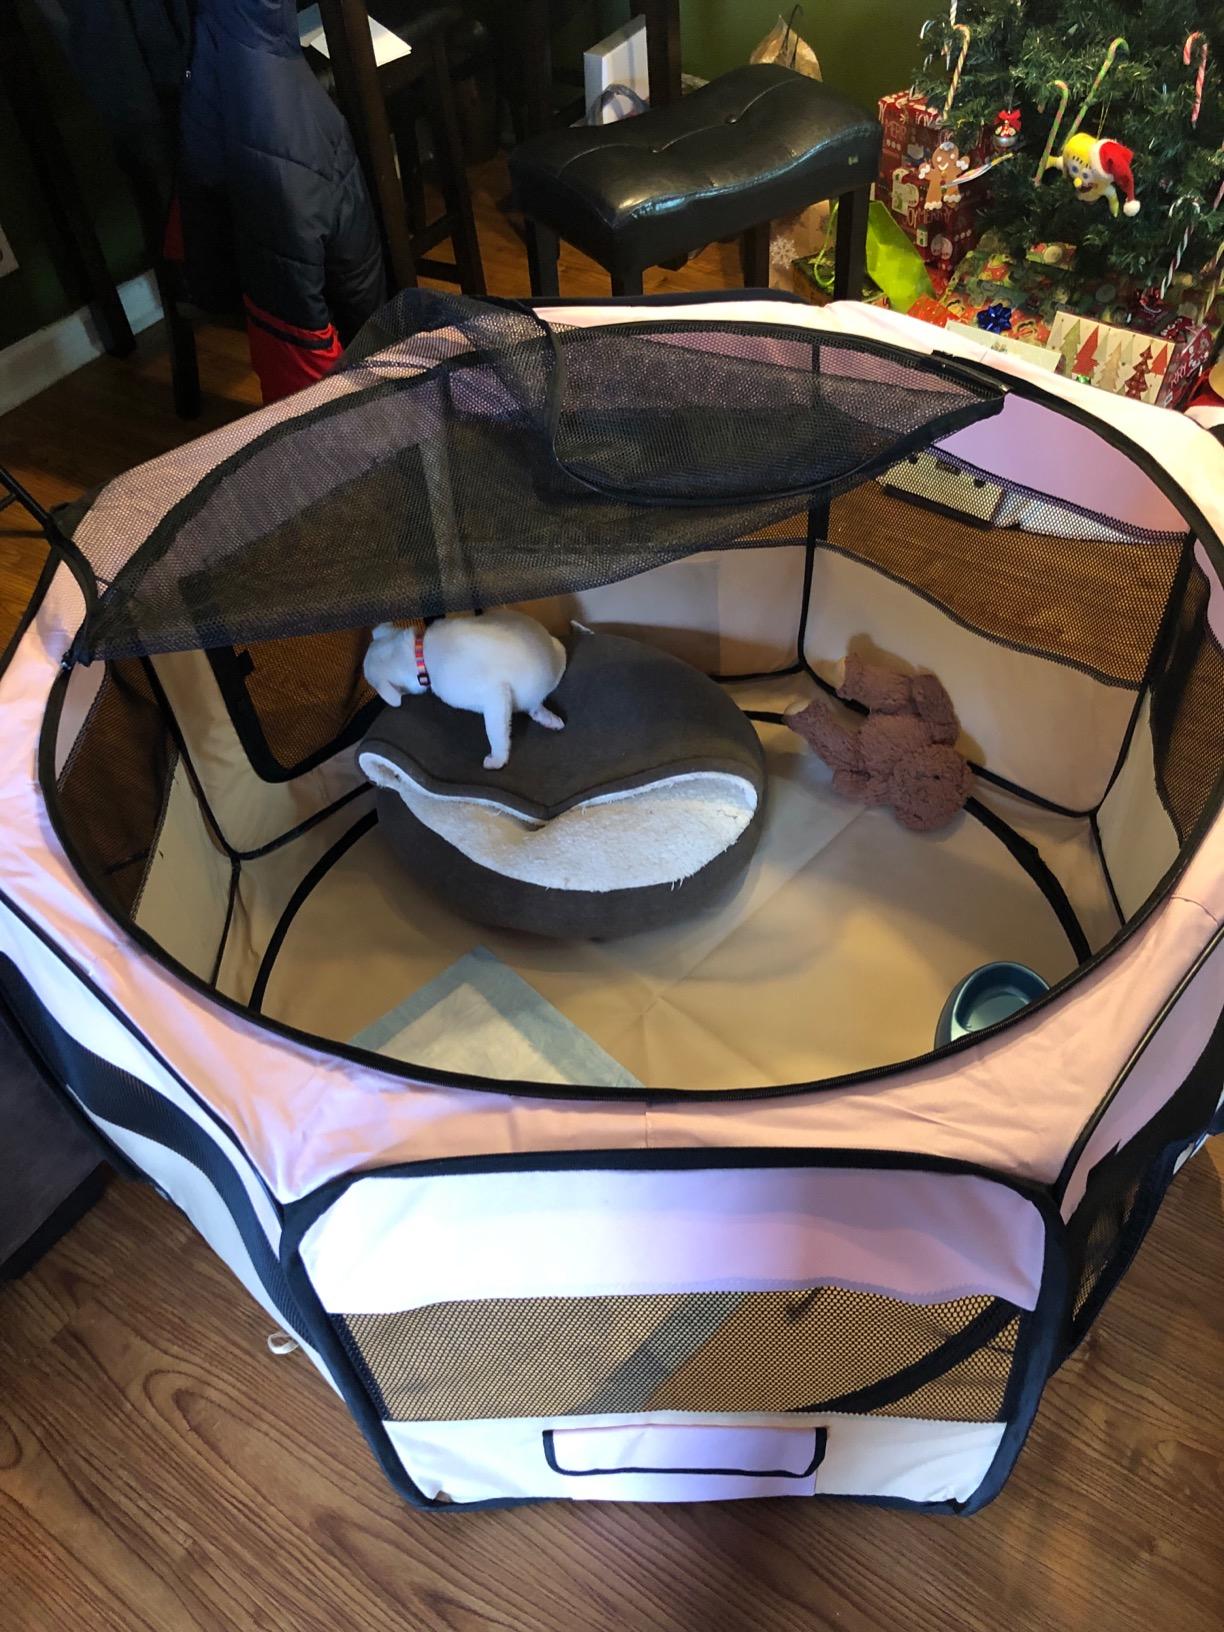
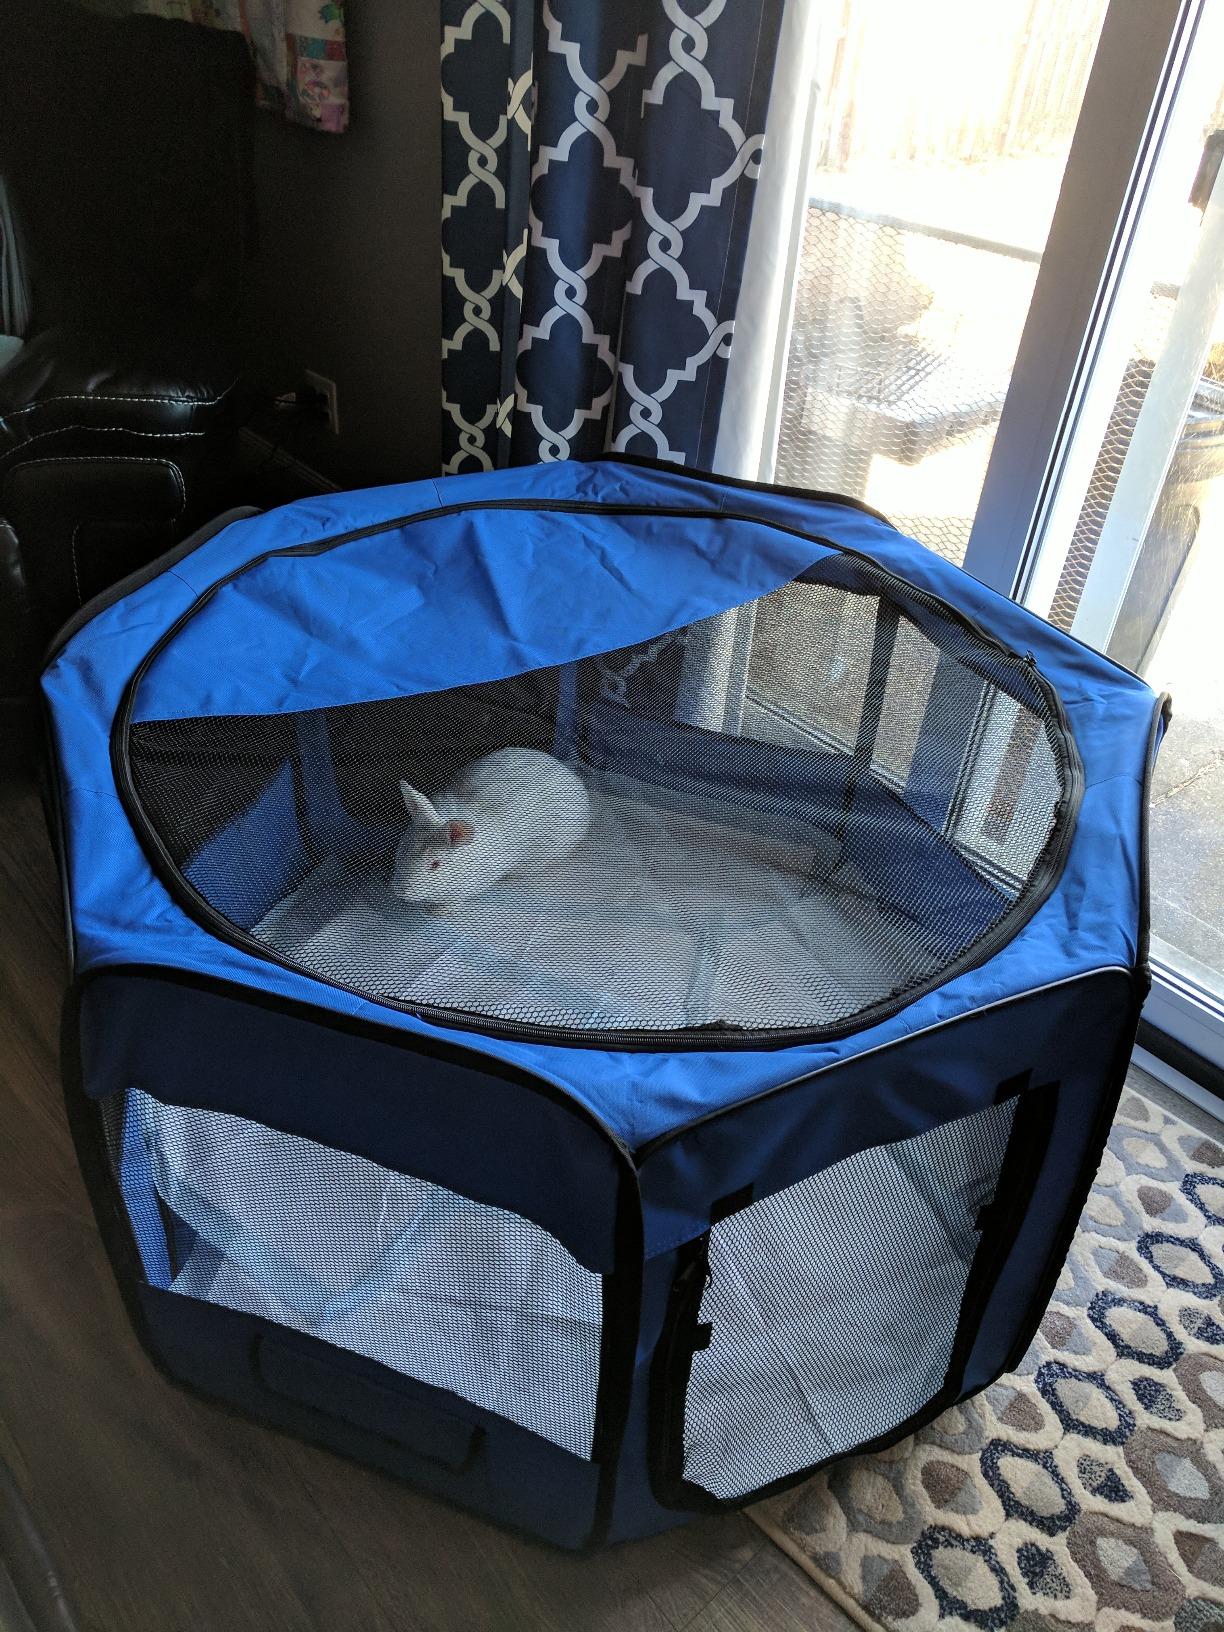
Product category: items_kennel
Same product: no